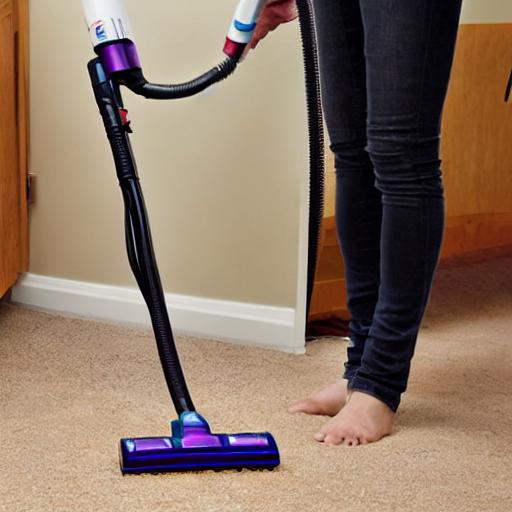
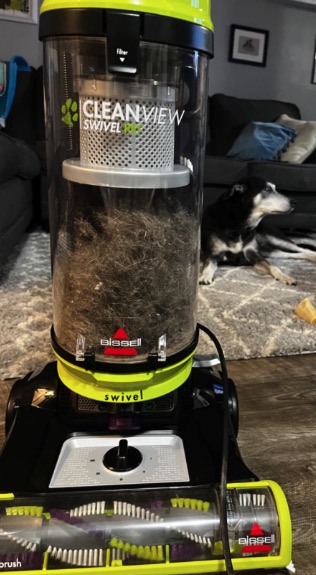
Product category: items_vacuum
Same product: no